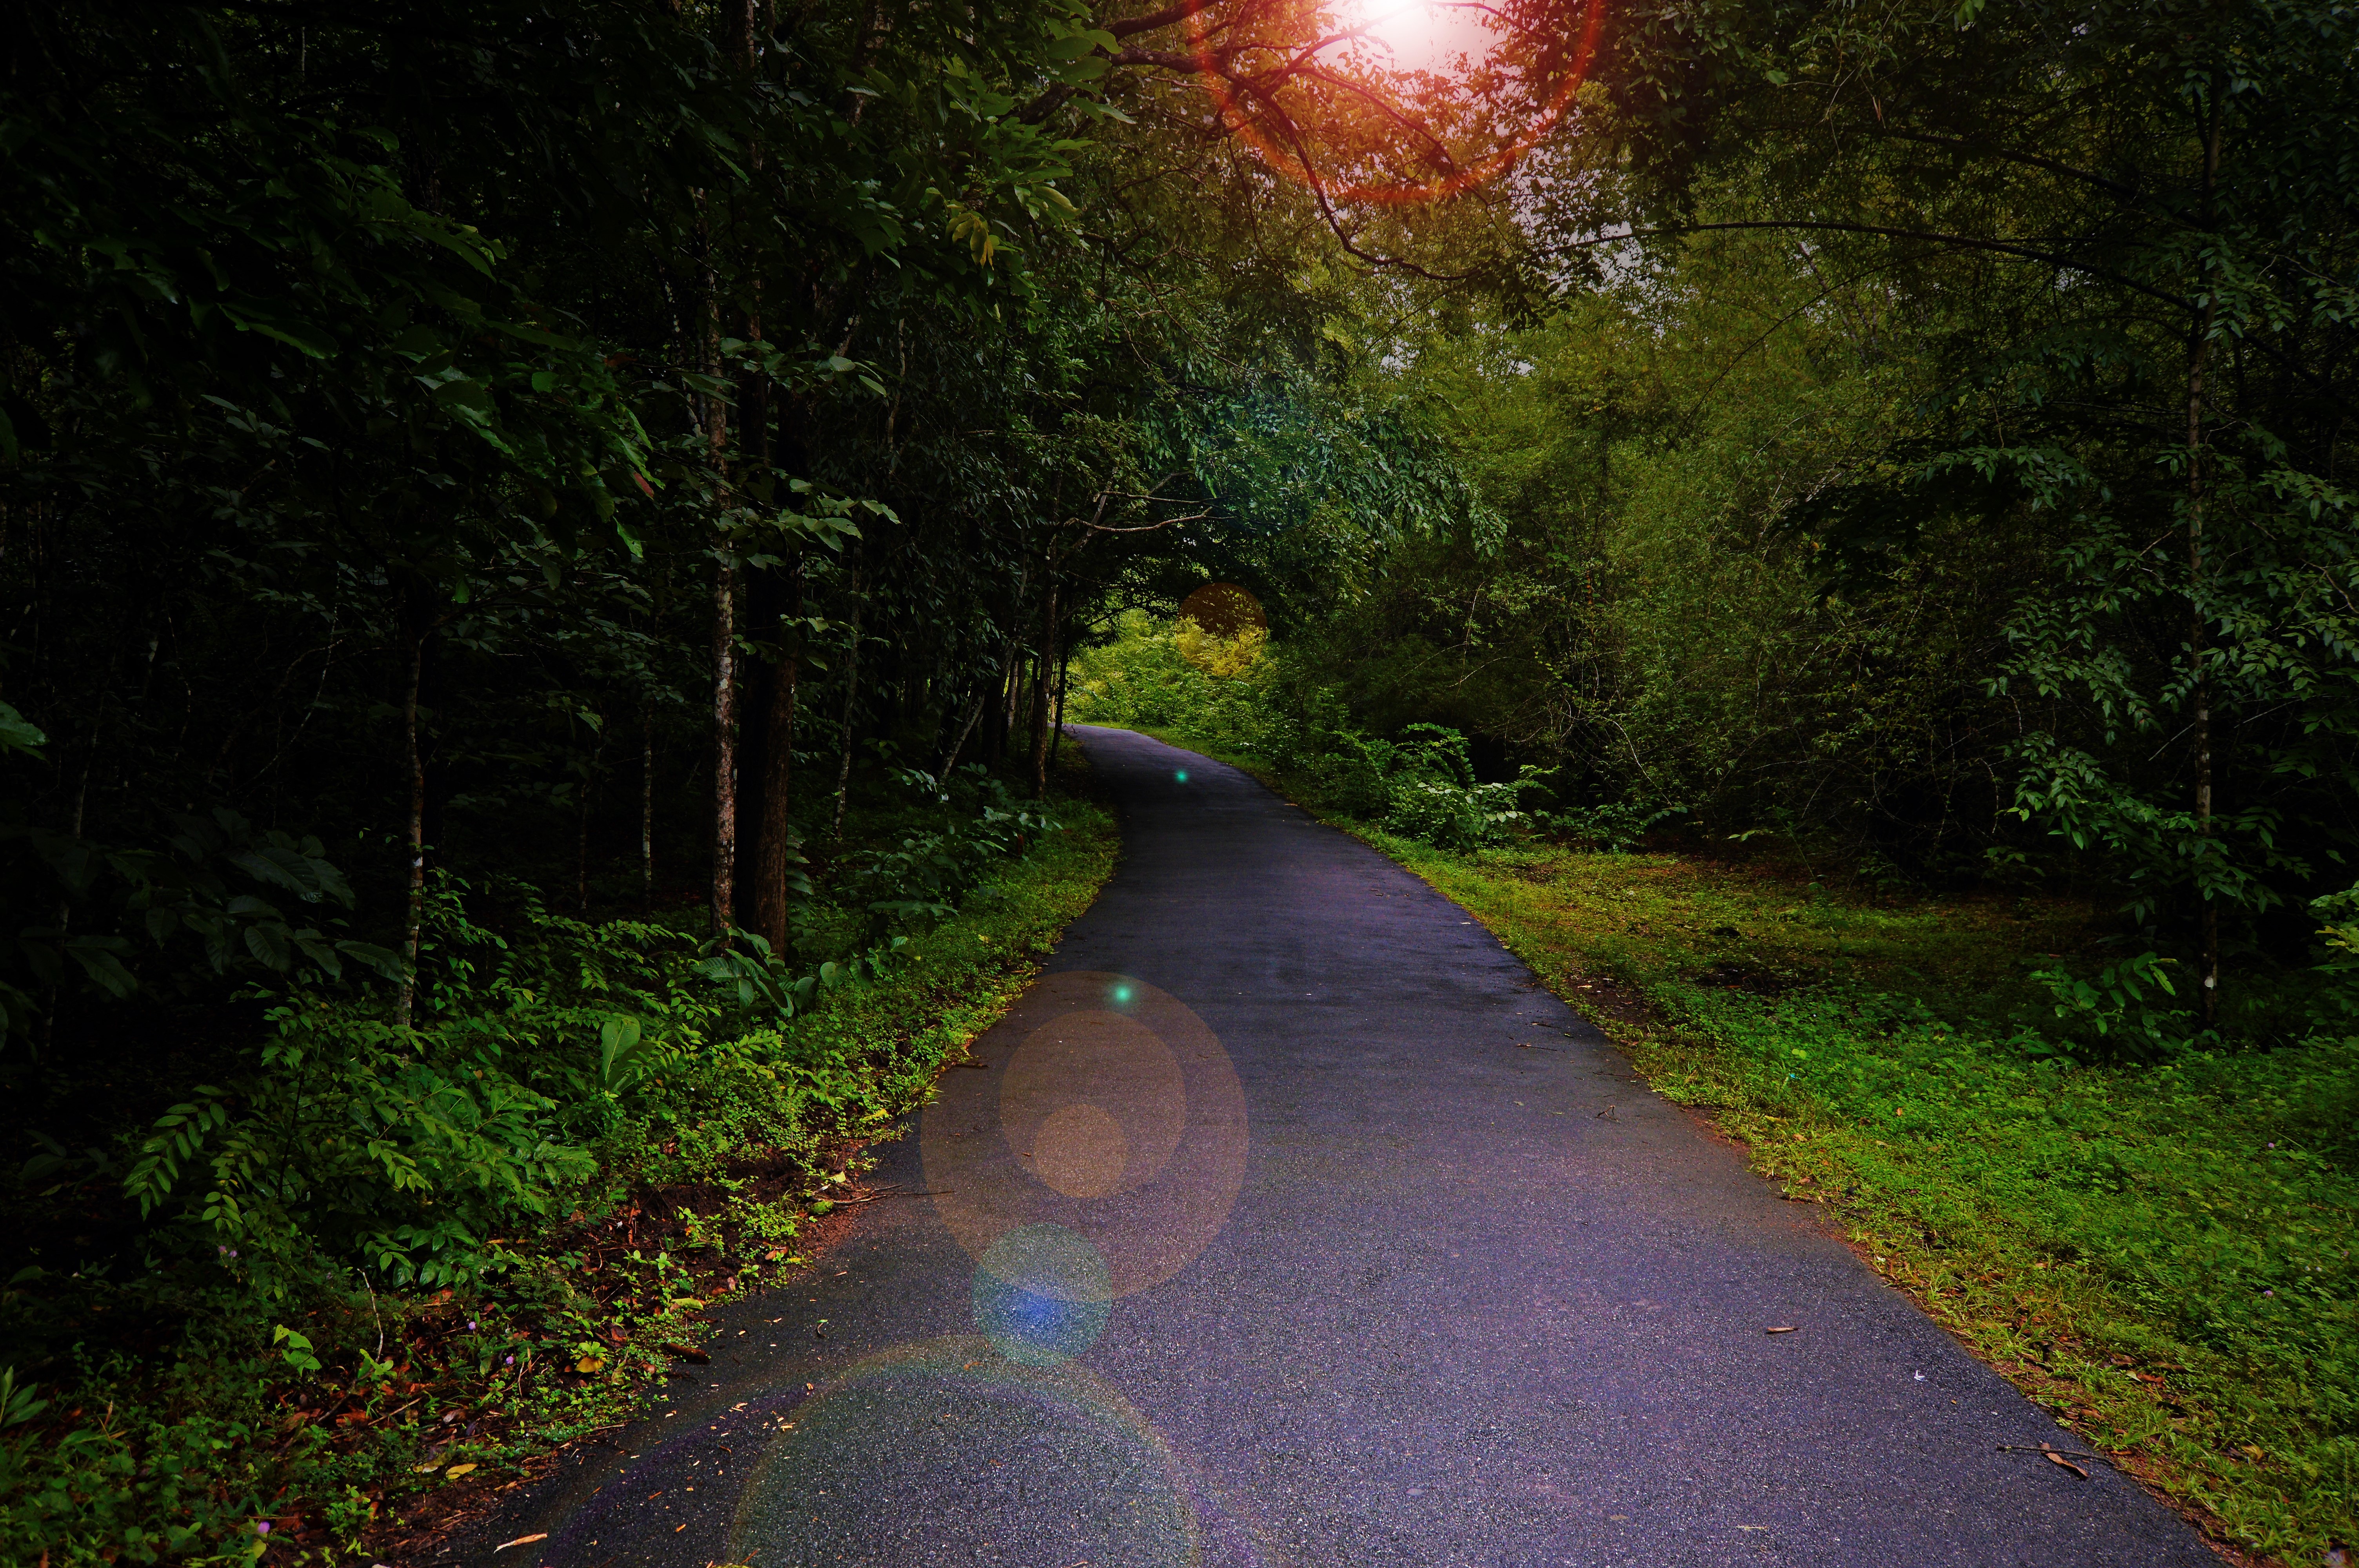
tree, nature, forest, grass, light, road, trail, night, lawn, sunlight, morning, leaf, river, green, autumn, waterway, woodland, habitat, rural area, woody plant